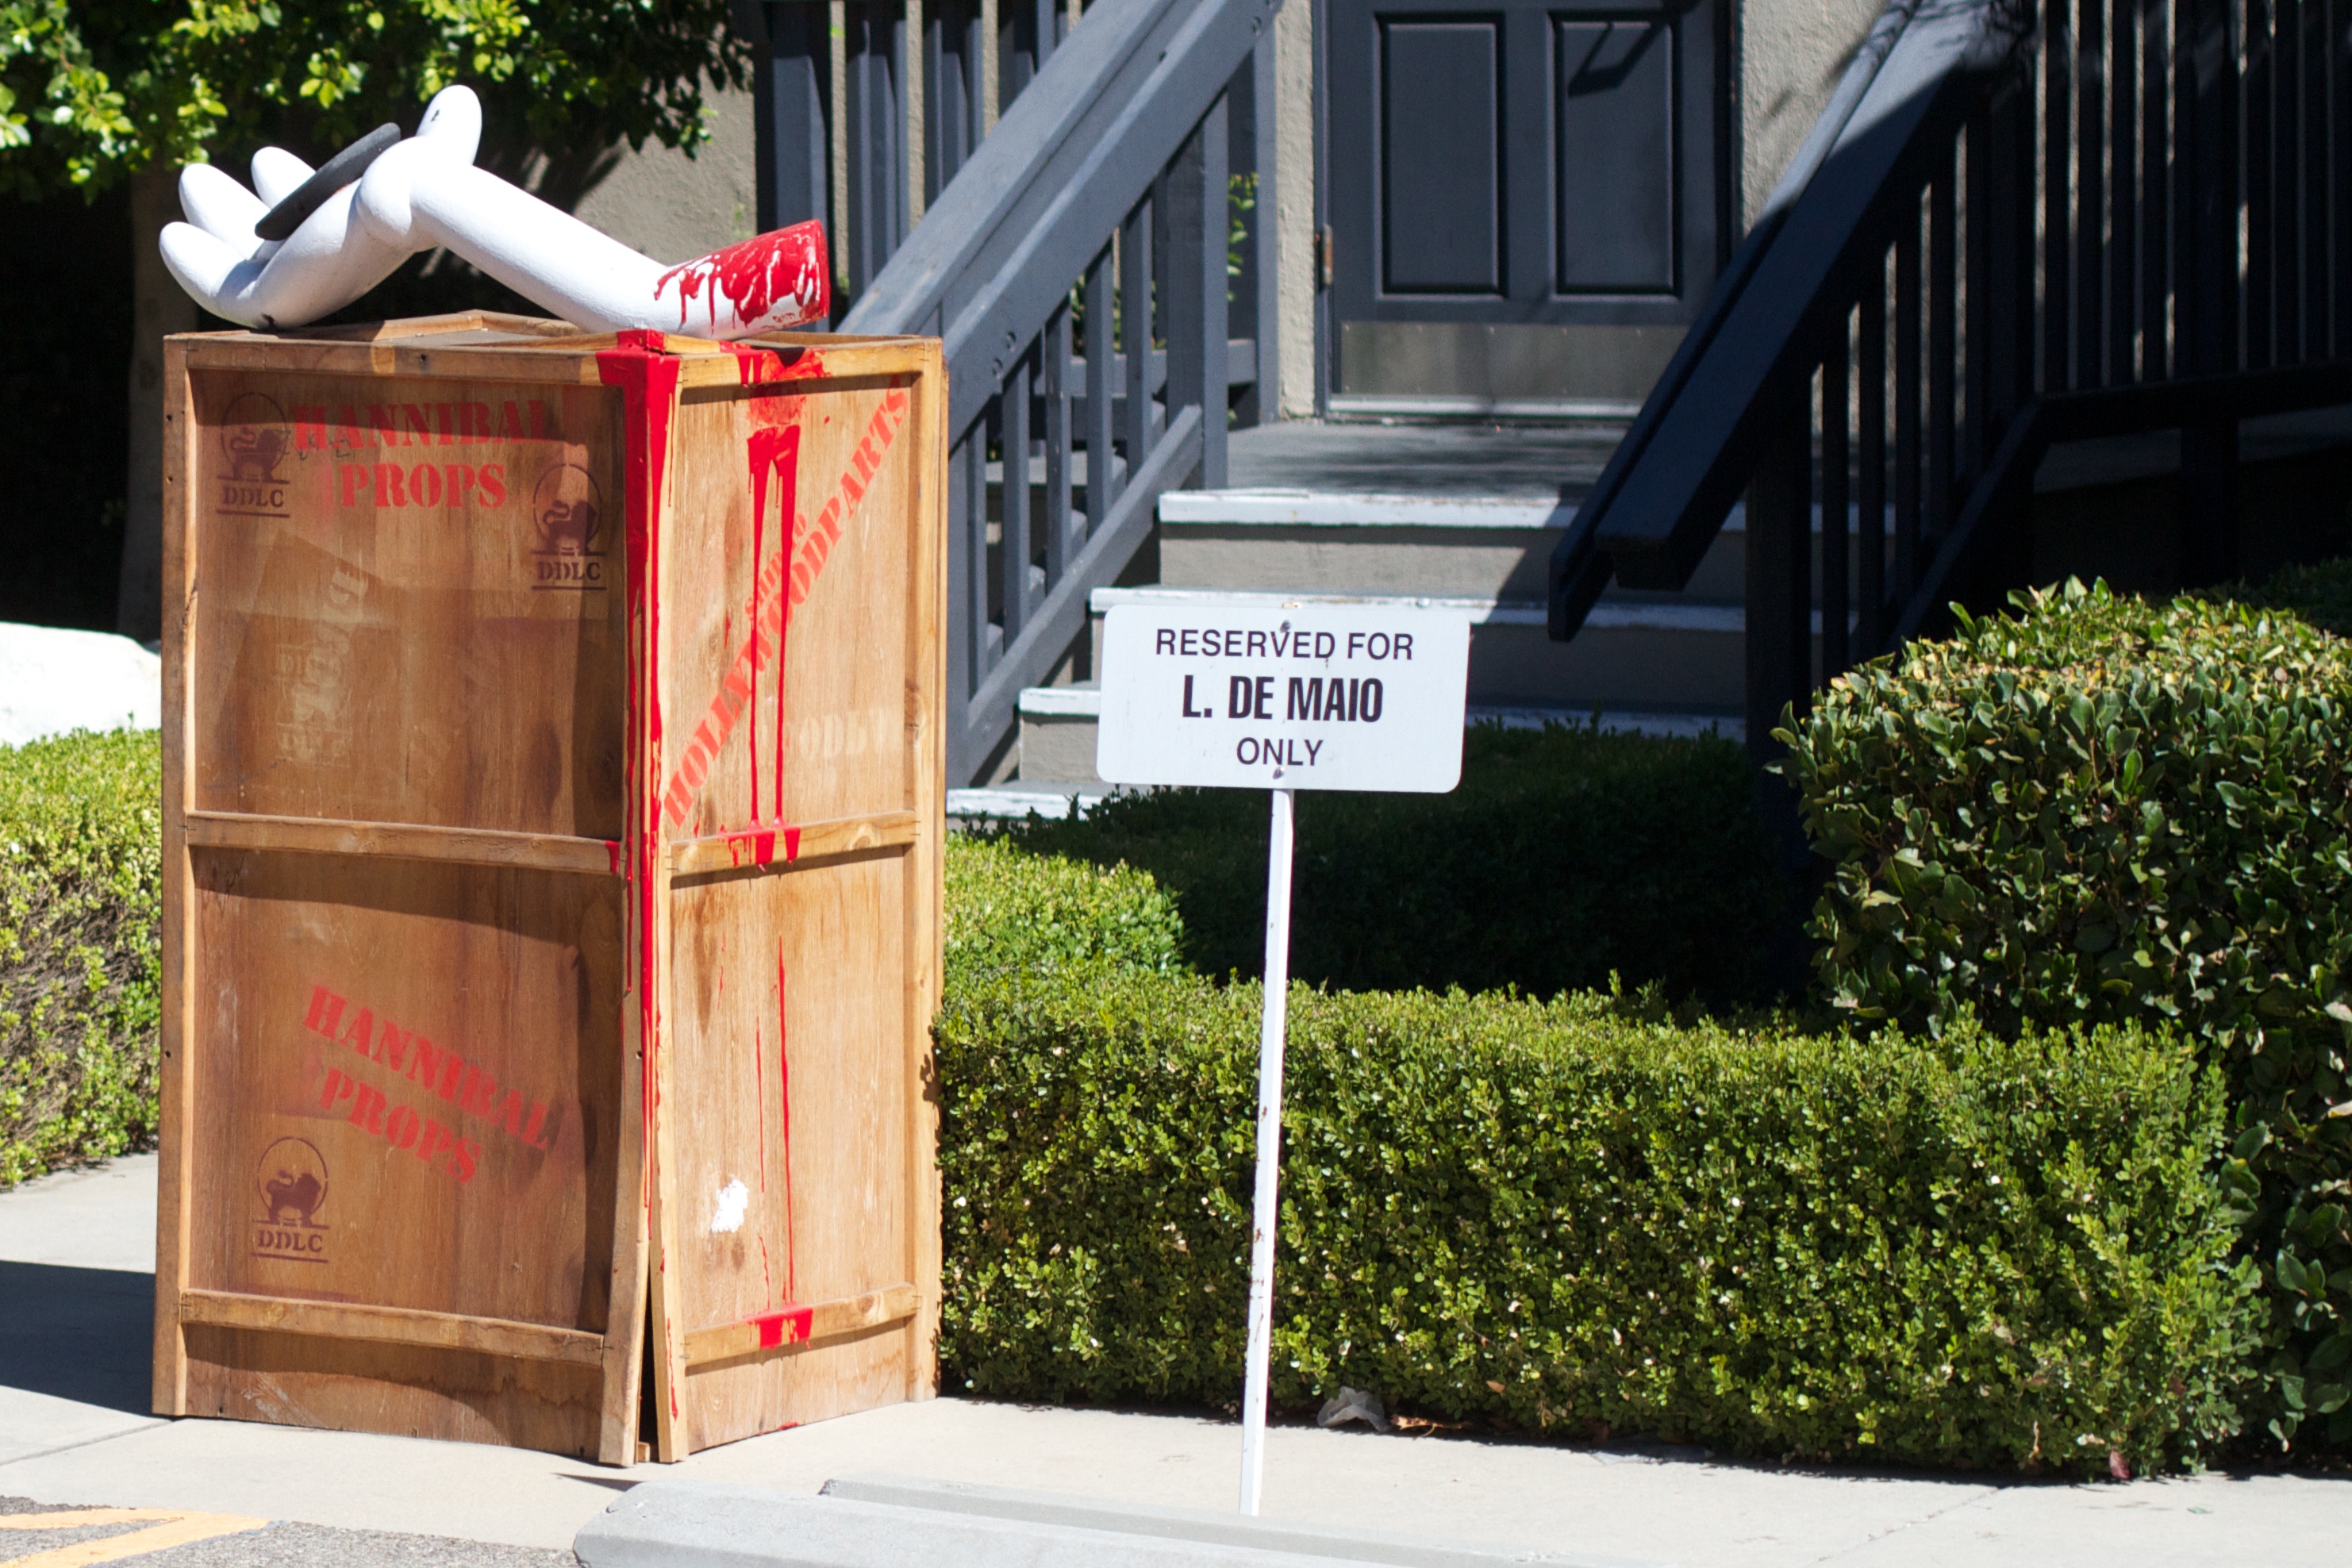
signage, memorial, outdoor structure